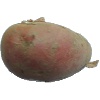
Label: Potato Red 1